Robert Nagy (tenor)

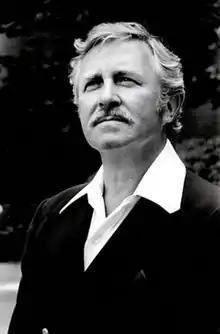

Robert Nagy (March 3, 1929 – November 7, 2008) was an American operatic tenor who had a lengthy and fruitful association with the Metropolitan Opera that lasted for three decades. His association with the Met began when he won the Metropolitan Opera National Council Auditions in 1956. He mostly portrayed comprimario roles at the Met where his most memorable early role was the Messenger in "Aida", a role he sang 172 times for the company. He notably sang in the world premieres of two operas by Samuel Barber at the Met: "Vanessa" (1958) and "Antony and Cleopatra" (1966). He also sang in the company premieres of "Die Frau ohne Schatten" (1966), "Billy Budd" (1978) and "L'enfant et les sortilèges" (1981). Although Nagy specialized in supporting roles, he also portrayed several leading parts at the Met, among them Florestan in "Fidelio", Herodes in "Salome", the Kaiser in "Die Frau ohne Schatten" and the Drum Major in "Wozzeck". He remained on the Met roster through the end of the 1987–88 season, performing 1,187 performances with the Met during his thirty years with the company.